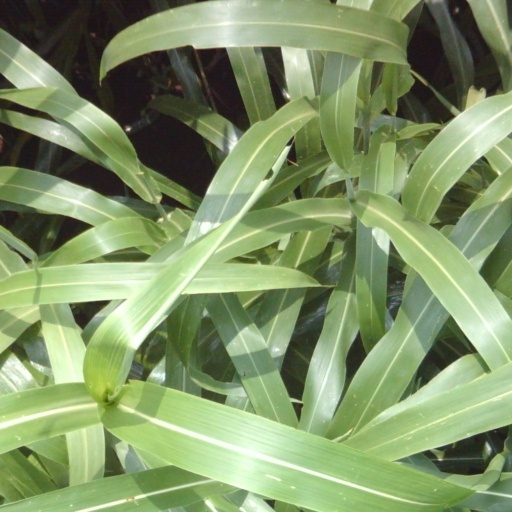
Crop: sorghum